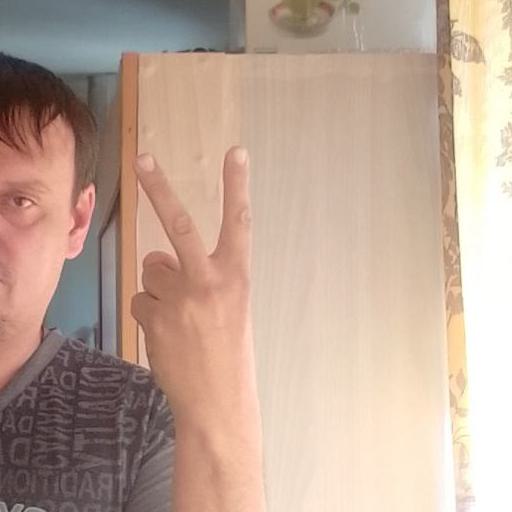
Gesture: peace_inverted